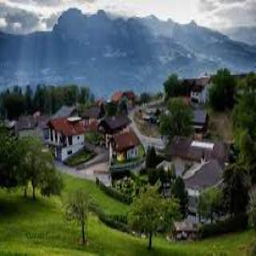
Triesenberg